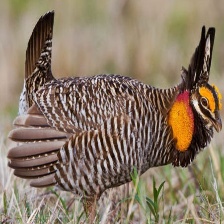
Species: GREATER PRAIRIE CHICKEN
Scientific name: TYMPANUCHUS CUPIDO